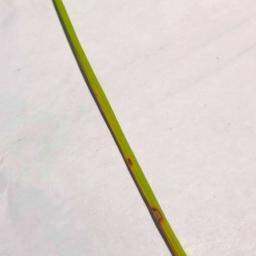
Label: Rice___Leaf_Blast